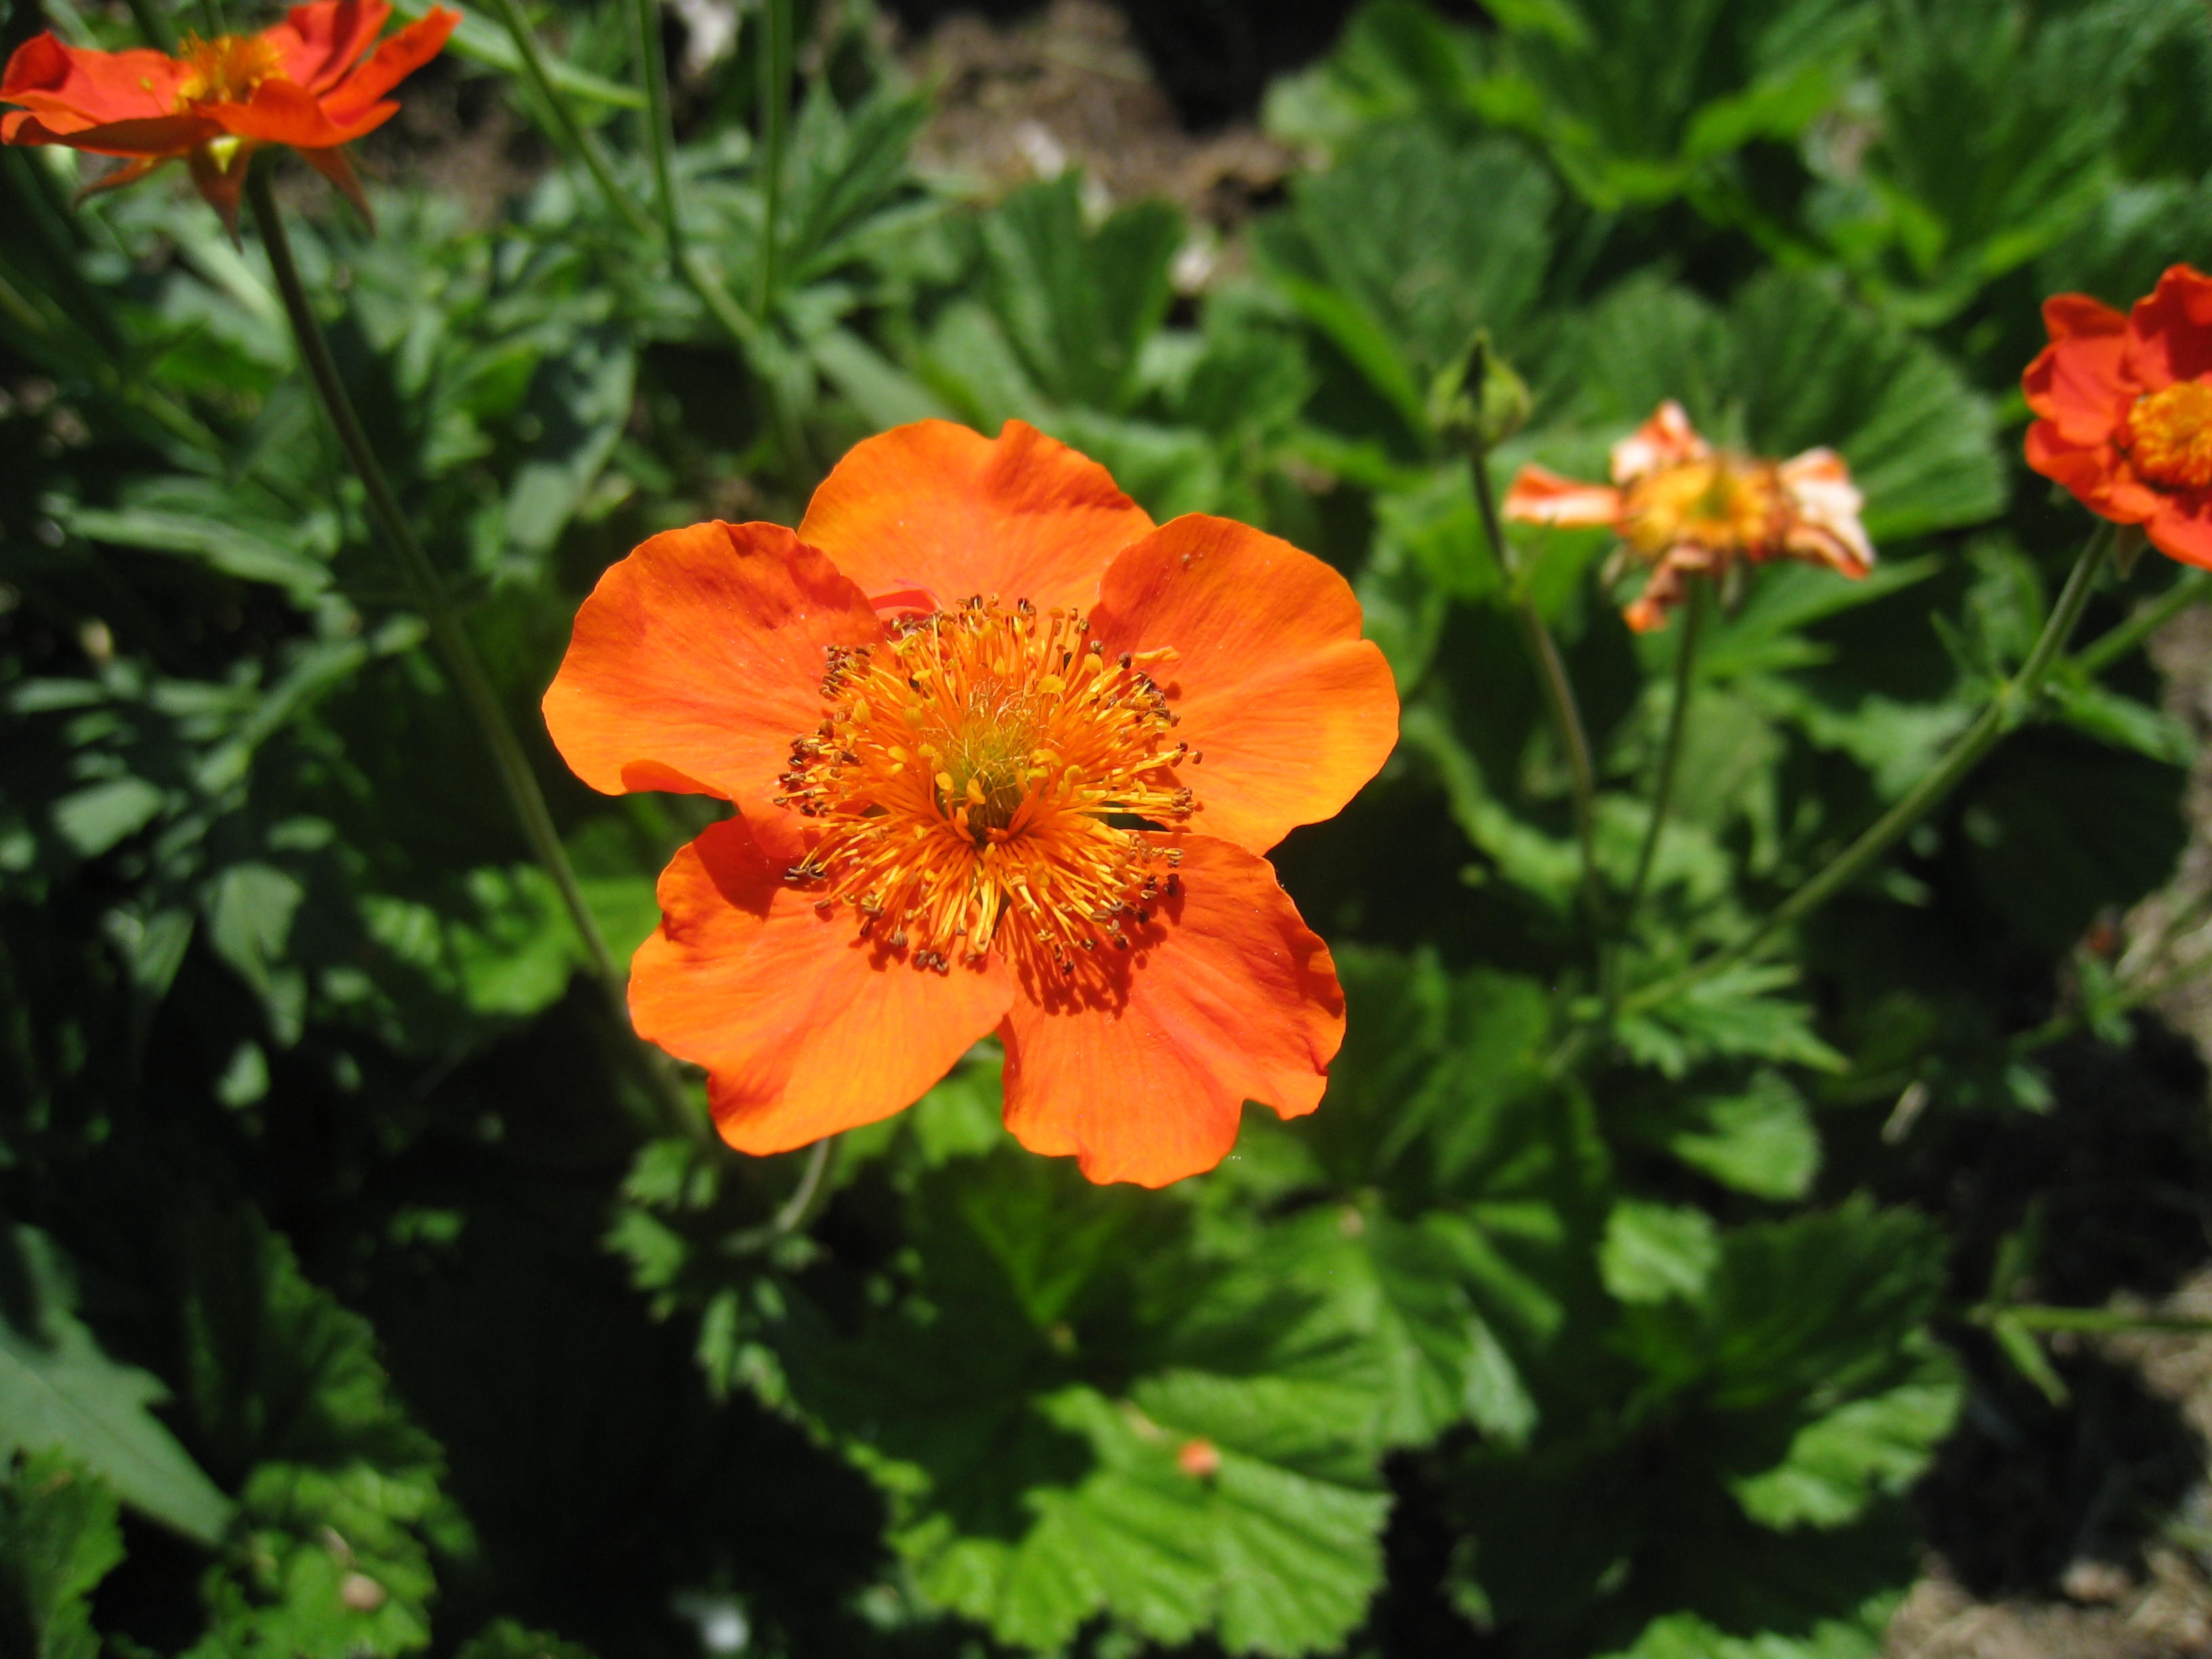
plant, meadow, flower, petal, summer, foliage, orange, herb, botany, garden, flora, wildflower, colors, flowering plant, sulfur cosmos, annual plant, land plant